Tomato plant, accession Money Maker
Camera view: horizontal (90 deg, fisheye); turntable rotation: 60 degrees
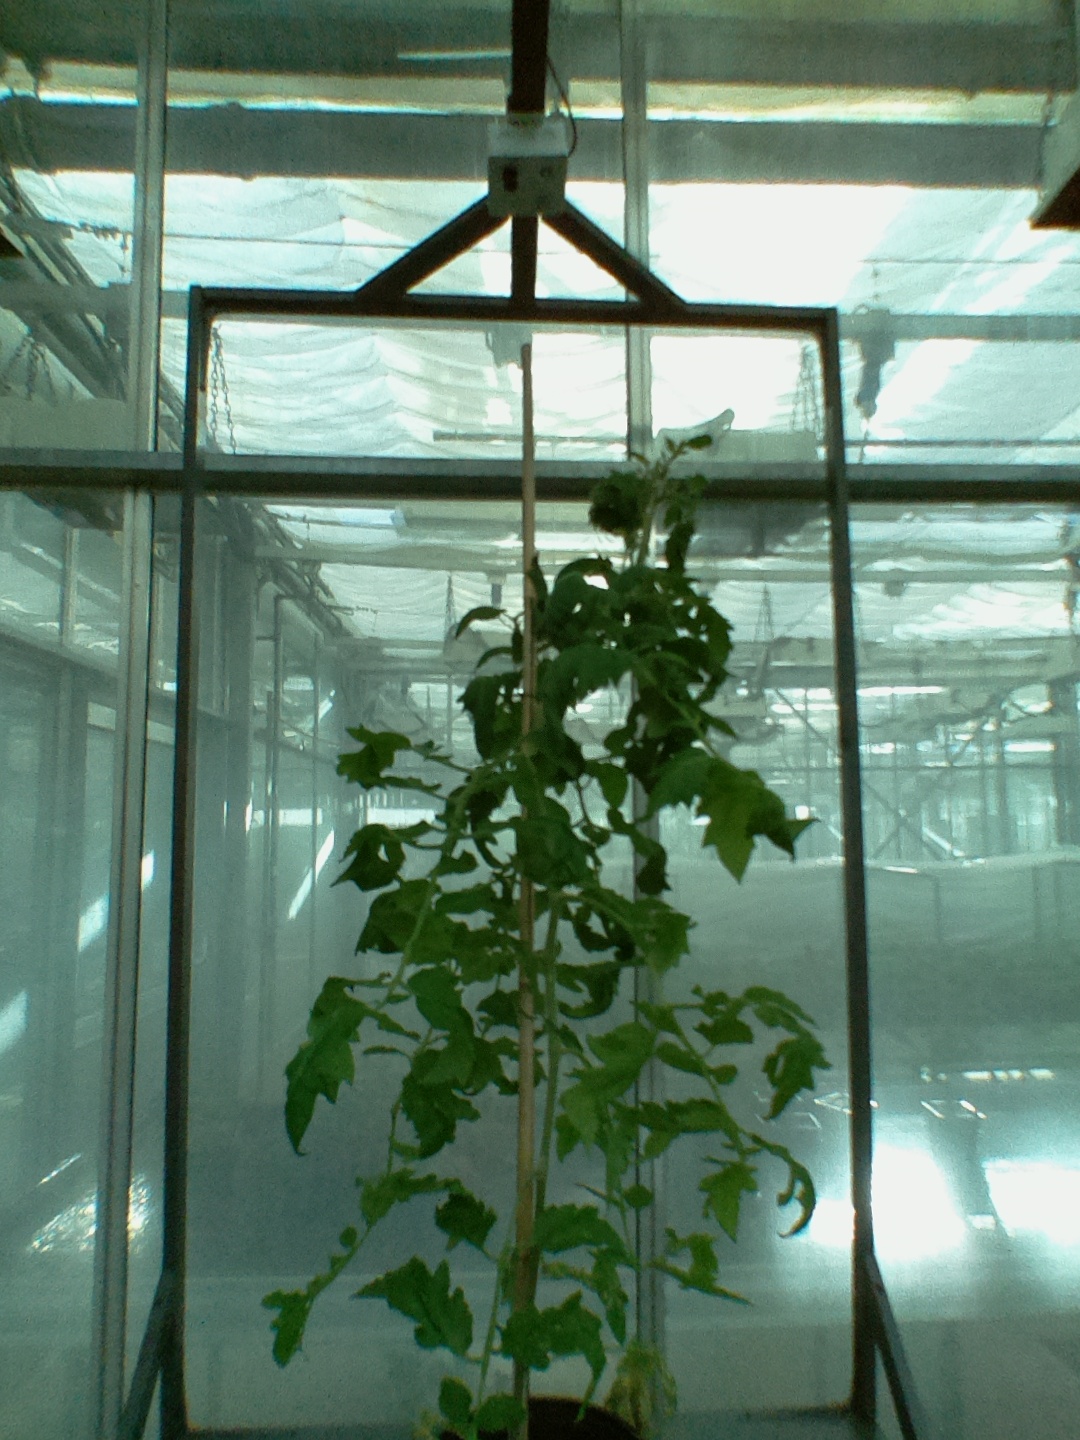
BBCH growth stage 61: 10%-20% of flowers open